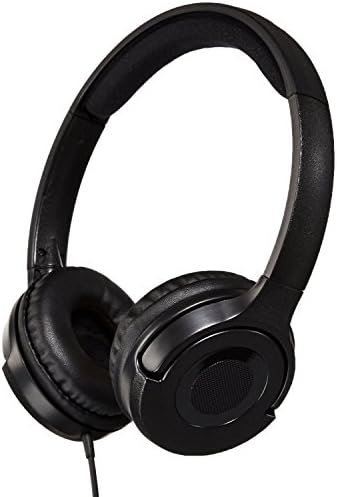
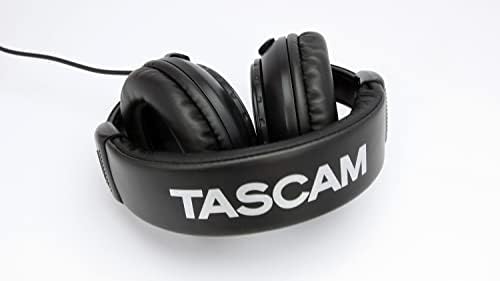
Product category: headphones
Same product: no